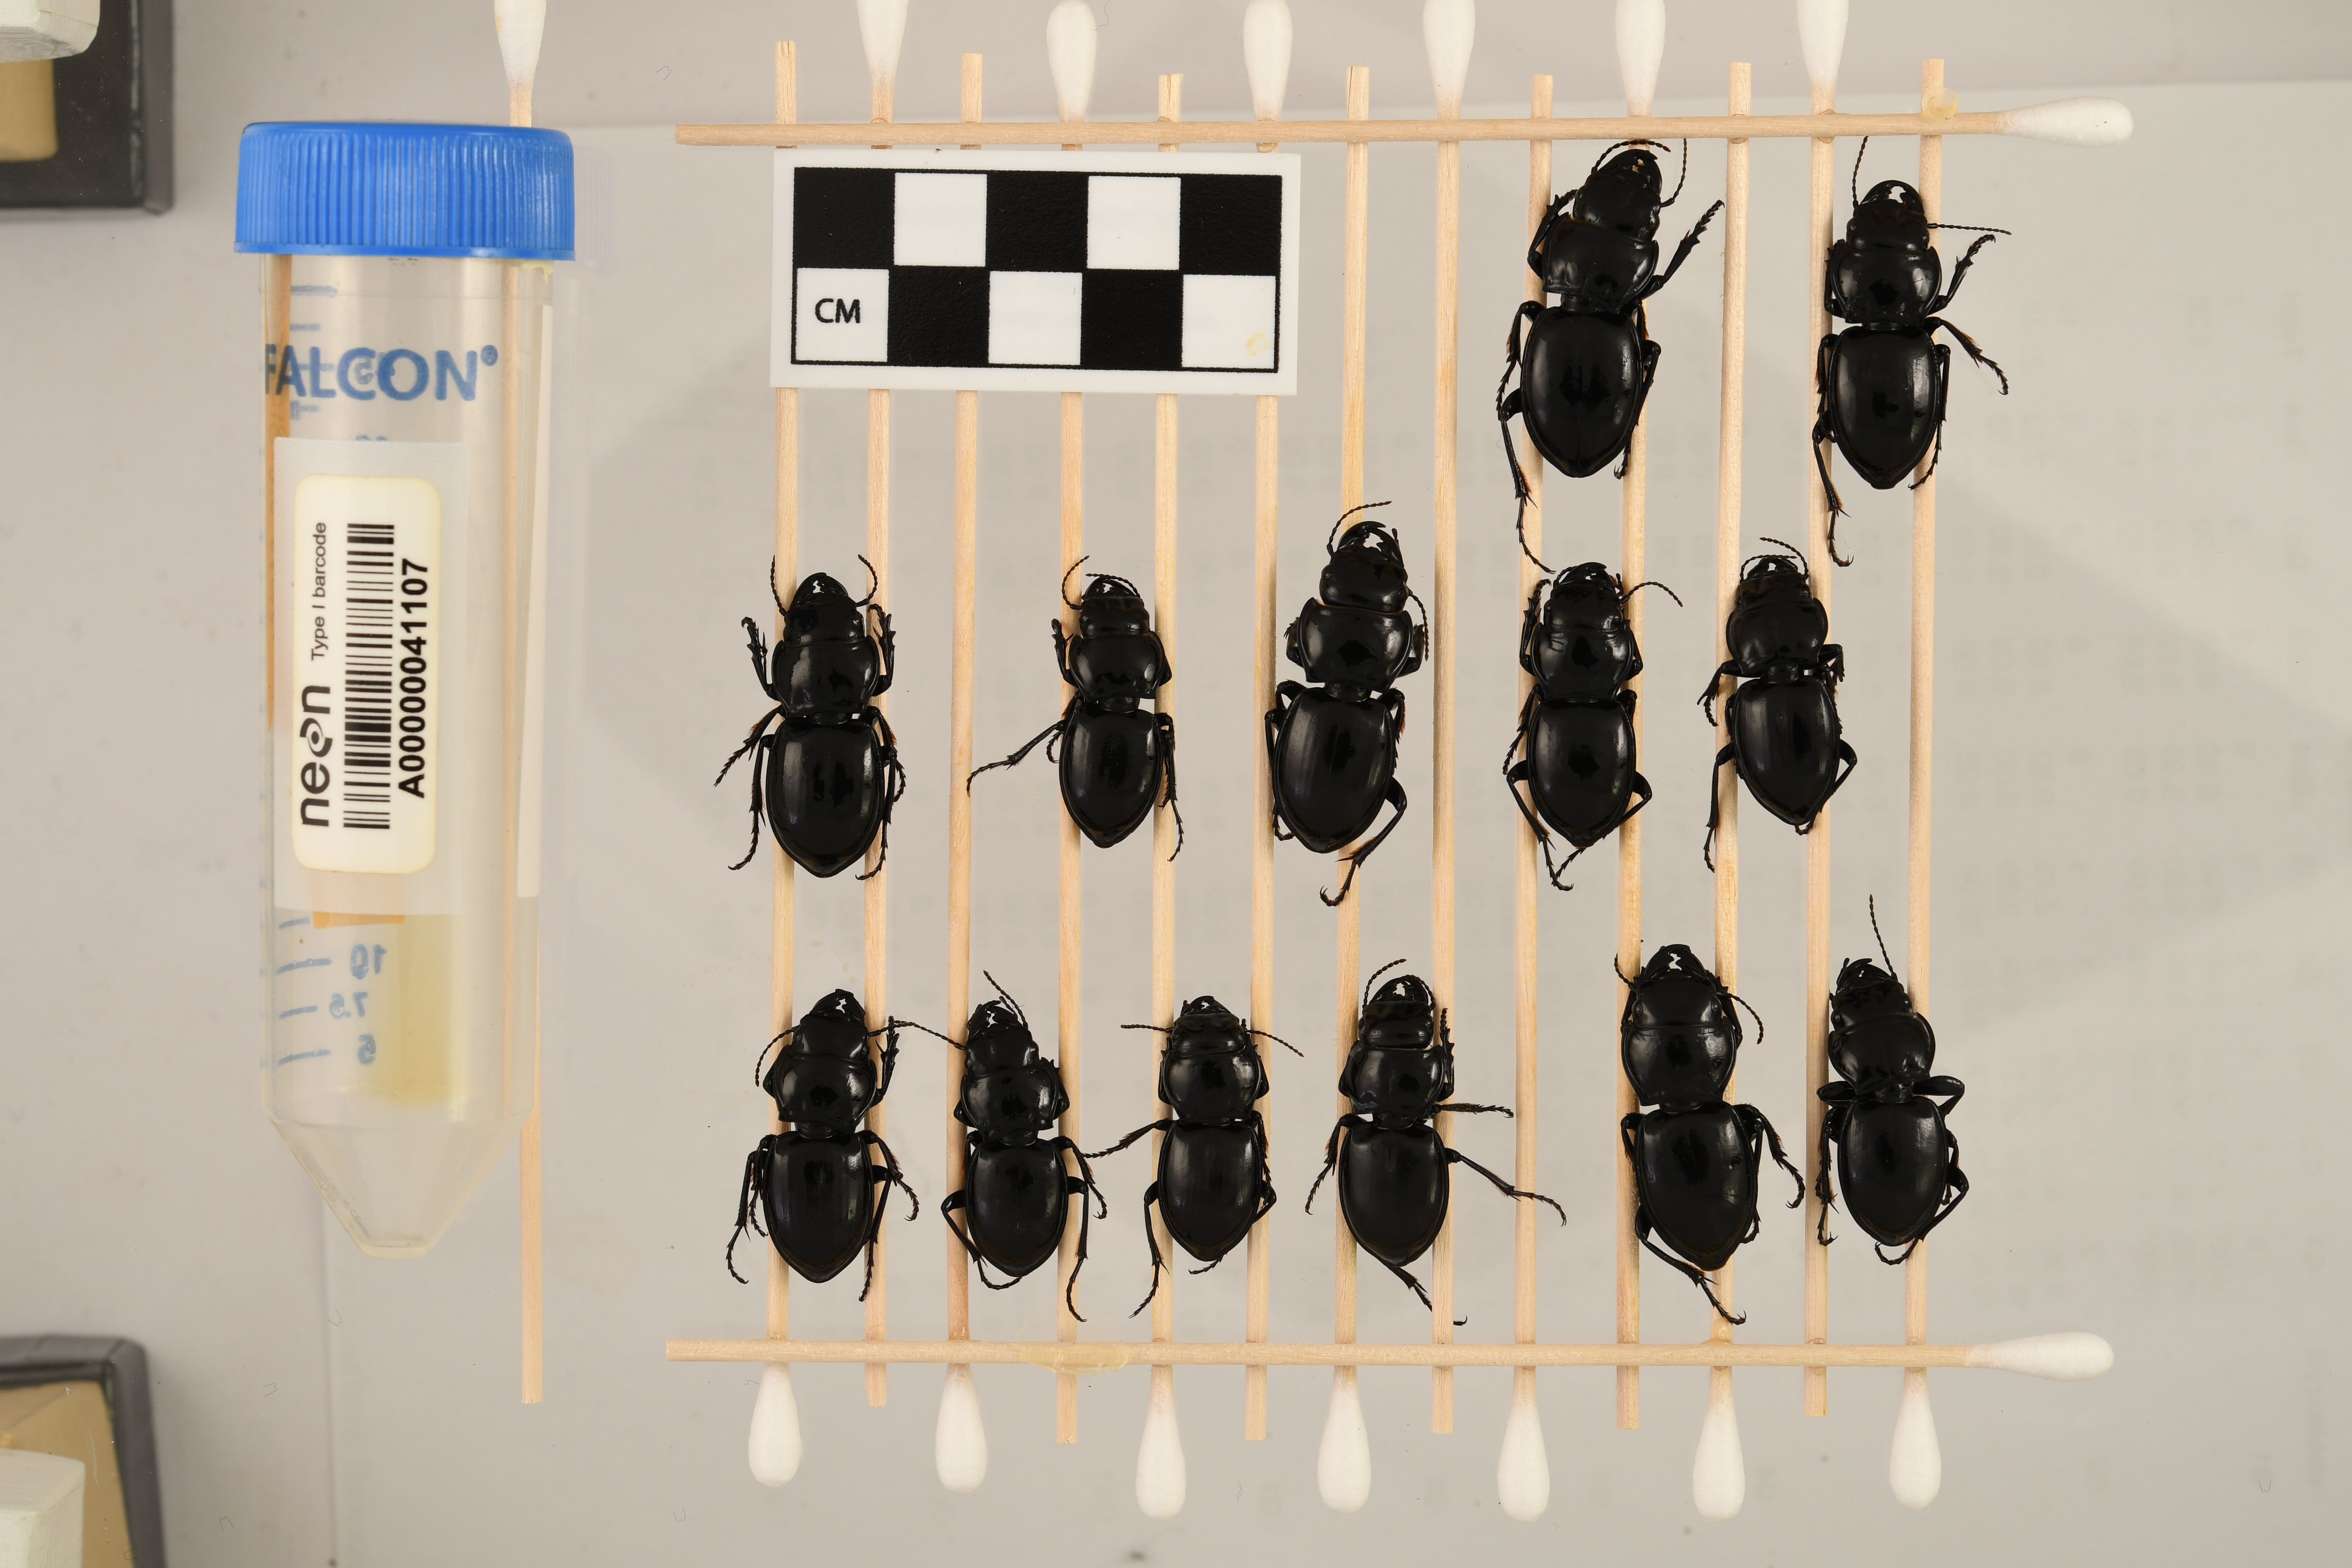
Pasimachus californicus — Konza Prairie Biological Station NEON, plot KONZ_005. Beetle 1, ElytraLength: 1.751 cm (lying flat: Yes)

Pasimachus californicus — Konza Prairie Biological Station NEON, plot KONZ_005. Beetle 1, ElytraWidth: 1.001 cm (lying flat: Yes)

Pasimachus californicus — Konza Prairie Biological Station NEON, plot KONZ_005. Beetle 2, ElytraLength: 1.67 cm (lying flat: Yes)

Pasimachus californicus — Konza Prairie Biological Station NEON, plot KONZ_005. Beetle 2, ElytraWidth: 0.9429 cm (lying flat: Yes)

Pasimachus californicus — Konza Prairie Biological Station NEON, plot KONZ_005. Beetle 3, ElytraLength: 1.637 cm (lying flat: Yes)

Pasimachus californicus — Konza Prairie Biological Station NEON, plot KONZ_005. Beetle 3, ElytraWidth: 1.0 cm (lying flat: Yes)

Pasimachus californicus — Konza Prairie Biological Station NEON, plot KONZ_005. Beetle 4, ElytraLength: 1.44 cm (lying flat: Yes)

Pasimachus californicus — Konza Prairie Biological Station NEON, plot KONZ_005. Beetle 4, ElytraWidth: 0.8795 cm (lying flat: Yes)

Pasimachus californicus — Konza Prairie Biological Station NEON, plot KONZ_005. Beetle 5, ElytraLength: 1.667 cm (lying flat: Yes)

Pasimachus californicus — Konza Prairie Biological Station NEON, plot KONZ_005. Beetle 5, ElytraWidth: 0.9563 cm (lying flat: Yes)

Pasimachus californicus — Konza Prairie Biological Station NEON, plot KONZ_005. Beetle 6, ElytraLength: 1.557 cm (lying flat: Yes)

Pasimachus californicus — Konza Prairie Biological Station NEON, plot KONZ_005. Beetle 6, ElytraWidth: 0.9543 cm (lying flat: Yes)

Pasimachus californicus — Konza Prairie Biological Station NEON, plot KONZ_005. Beetle 7, ElytraLength: 1.533 cm (lying flat: Yes)

Pasimachus californicus — Konza Prairie Biological Station NEON, plot KONZ_005. Beetle 7, ElytraWidth: 0.9134 cm (lying flat: Yes)

Pasimachus californicus — Konza Prairie Biological Station NEON, plot KONZ_005. Beetle 8, ElytraLength: 1.556 cm (lying flat: Yes)

Pasimachus californicus — Konza Prairie Biological Station NEON, plot KONZ_005. Beetle 8, ElytraWidth: 0.943 cm (lying flat: Yes)

Pasimachus californicus — Konza Prairie Biological Station NEON, plot KONZ_005. Beetle 9, ElytraLength: 1.386 cm (lying flat: Yes)

Pasimachus californicus — Konza Prairie Biological Station NEON, plot KONZ_005. Beetle 9, ElytraWidth: 0.8635 cm (lying flat: Yes)

Pasimachus californicus — Konza Prairie Biological Station NEON, plot KONZ_005. Beetle 10, ElytraLength: 1.458 cm (lying flat: Yes)

Pasimachus californicus — Konza Prairie Biological Station NEON, plot KONZ_005. Beetle 10, ElytraWidth: 0.8873 cm (lying flat: Yes)

Pasimachus californicus — Konza Prairie Biological Station NEON, plot KONZ_005. Beetle 11, ElytraLength: 1.477 cm (lying flat: Yes)

Pasimachus californicus — Konza Prairie Biological Station NEON, plot KONZ_005. Beetle 11, ElytraWidth: 0.9659 cm (lying flat: Yes)

Pasimachus californicus — Konza Prairie Biological Station NEON, plot KONZ_005. Beetle 12, ElytraLength: 1.689 cm (lying flat: Yes)

Pasimachus californicus — Konza Prairie Biological Station NEON, plot KONZ_005. Beetle 12, ElytraWidth: 0.9918 cm (lying flat: Yes)

Pasimachus californicus — Konza Prairie Biological Station NEON, plot KONZ_005. Beetle 13, ElytraLength: 1.534 cm (lying flat: Yes)

Pasimachus californicus — Konza Prairie Biological Station NEON, plot KONZ_005. Beetle 13, ElytraWidth: 0.9657 cm (lying flat: Yes)